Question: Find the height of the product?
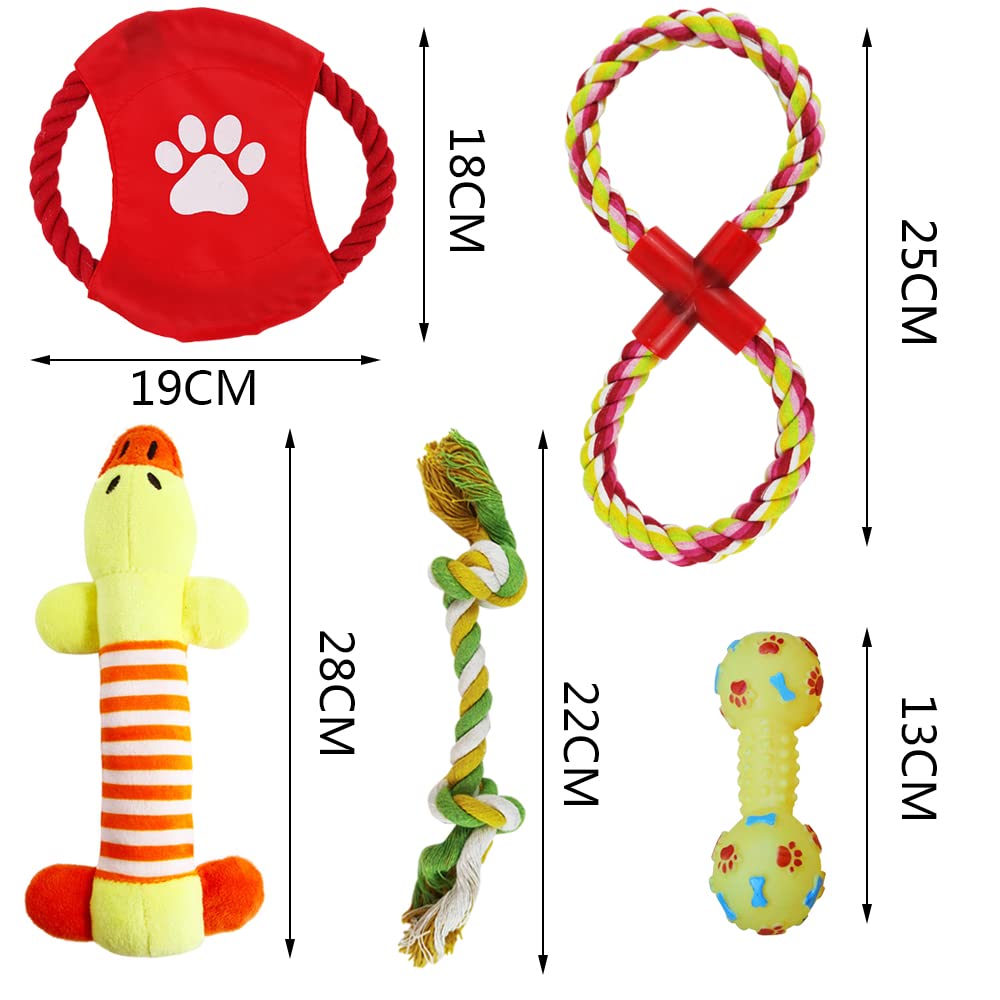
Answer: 25.0 centimetre